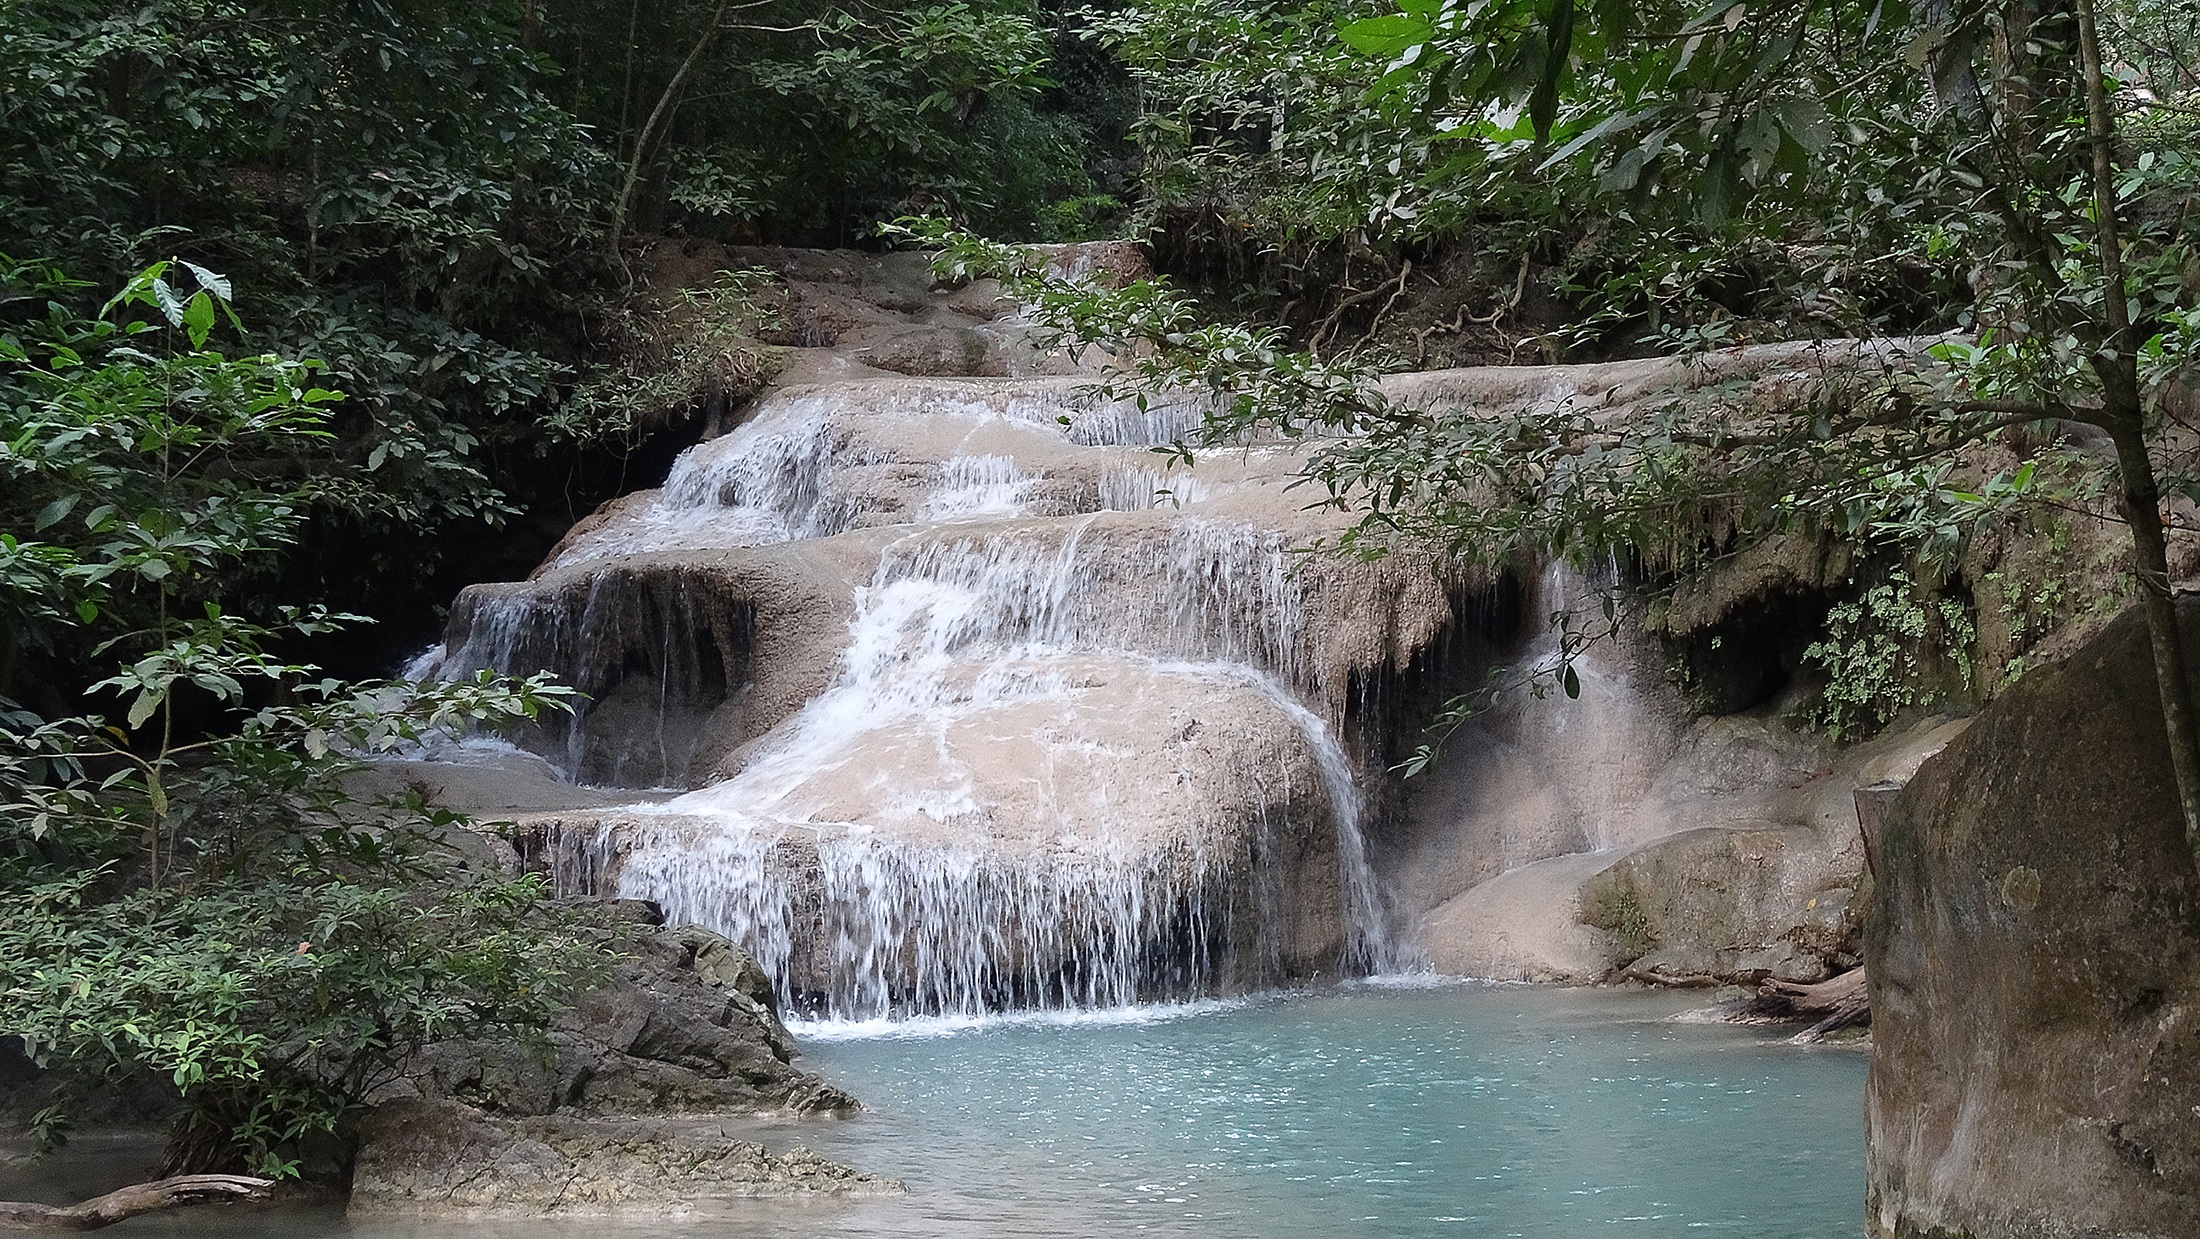
landscape, water, nature, forest, waterfall, river, stream, jungle, rapid, thailand, body of water, rainforest, cascades, waterfalls, water feature, watercourse